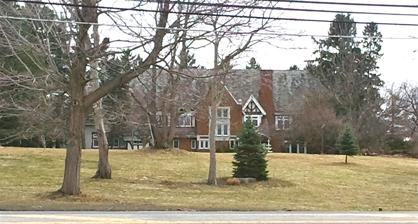
Building: Wellington House (Fayetteville, New York)
Country: United States of America
Year built: 1923
Historic house in New York, United States United States historic place Charles Estabrook Mansion U.S. National Register of Historic Places Show map of New York Show map of the United States Location 7262 E. Genesee St., Fayetteville, New York Coordinates 43°1′42″N 76°1′16″W / 43.02833°N 76.02111°W / 43.02833; -76.02111 Area 11 acres (4.5 ha) Built 1922 ( 1922 ) Architect Ward, Ward Wellington Architectural style Tudor Revival NRHP reference No. 96000487 Added to NRHP April 26, 1996 Wellington House , also known as Charles Estabrook Mansion , is a historic home located at Fayetteville , Onondaga County, New York .  It was designed by Ward Wellington Ward built in 1922–1923.  The main house is a two-story, brick, stone, and half-timber Tudor Revival style mansion topped by a prominent slate roof.  It features a Tudor-arched front porch and stone portal.  In addition to the main house, the property includes the contributing gardener's residence; combined garage, stables, and greenhouse building; formal garden; brick gateway; two small utility buildings; and the original curving drive. It was listed on the National Register of Historic Places in 1996. References